Answer in natural language. Considering the relative positions, where is wooden stool (highlighted by a blue box) with respect to Window (highlighted by a green box)? Choose between the following options: right or left
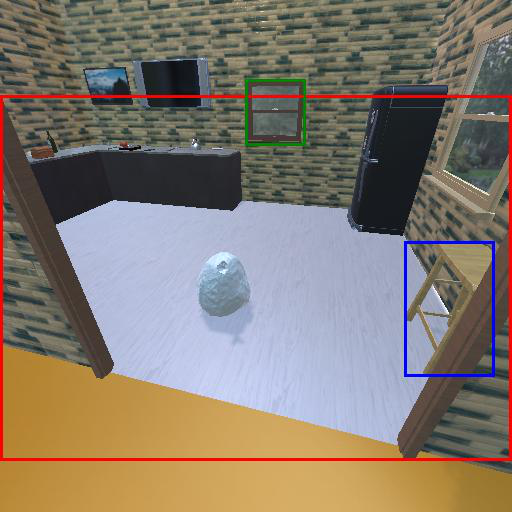
<answer>right</answer>